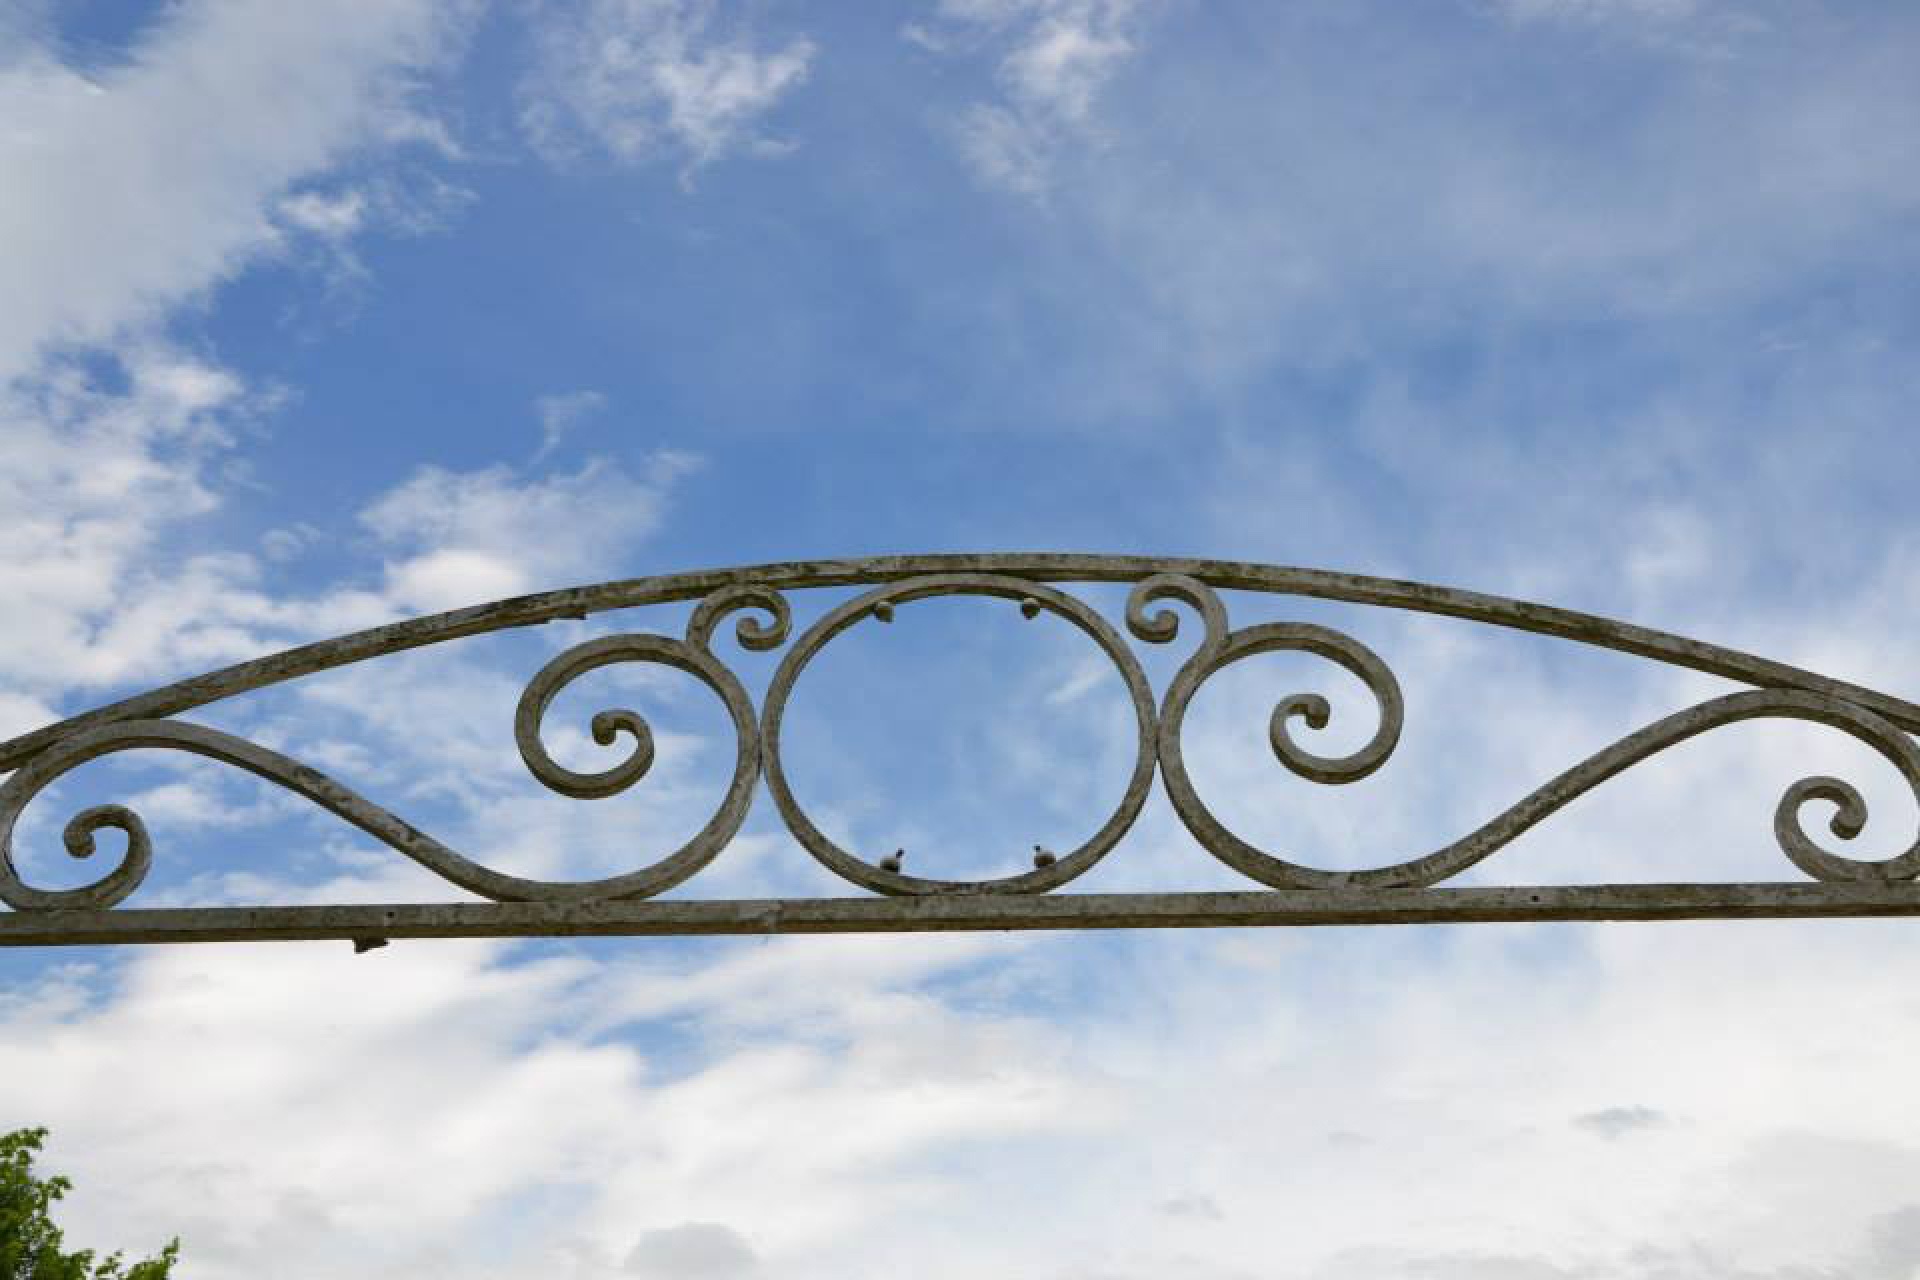
cloud, sky, arch, line, blue, circle, handrail, symmetry, iron, shape, transparency, ironwork